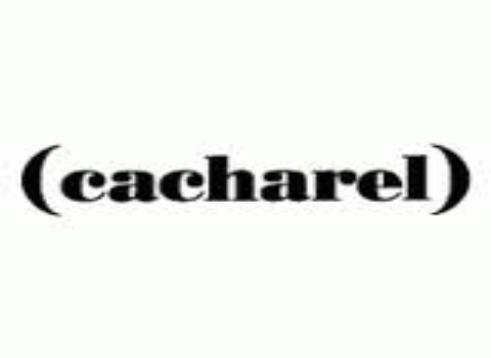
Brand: Cacharel
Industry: Clothes